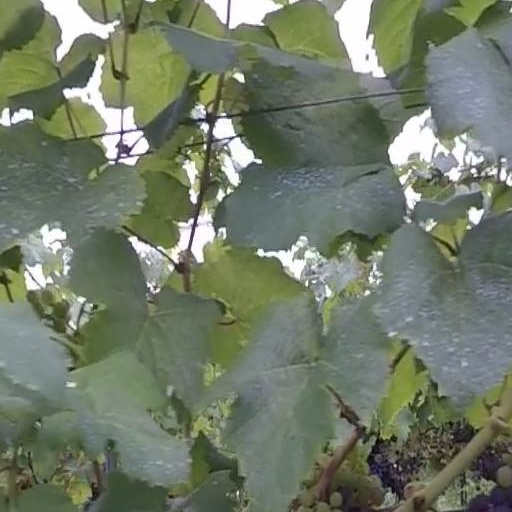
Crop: grape